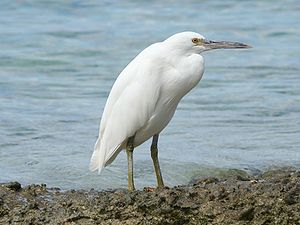
Østlig revhejre
Østlig revhejre er en fugleart, der lever i Oceanien og Østasien.